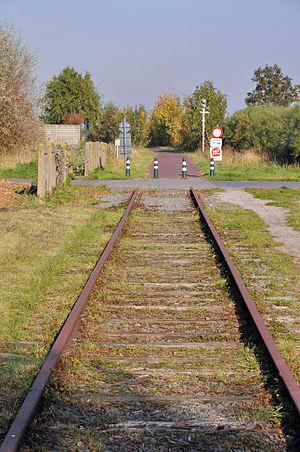
L'ancienne ligne ferroviaire N° 63 Torhout-Kortemark-Ypres (Flandre Occidentale, Belgique): une courte section de voie est restée maintenue comme souvenir à Staden. Au fond: l'ancienne voie transformée en piste cyclable.
La ligne 63 était une ligne ferroviaire belge du réseau de la Société nationale des chemins de fer belges. Longue d'environ 32 kilomètres, elle reliait les villes de Thourout et d'Ypres en prolongement de l'ancienne ligne 62 d'Ostende à Thourout.